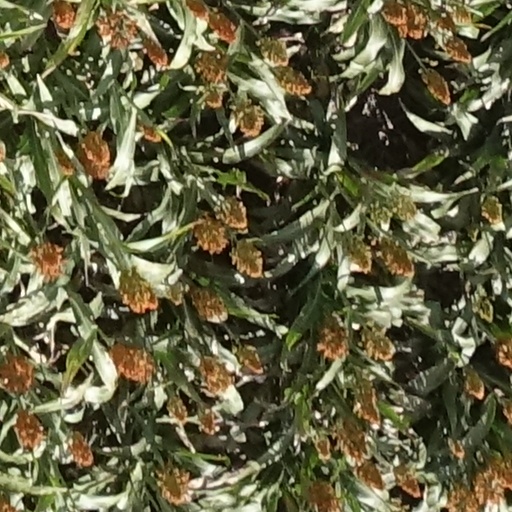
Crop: sorghum